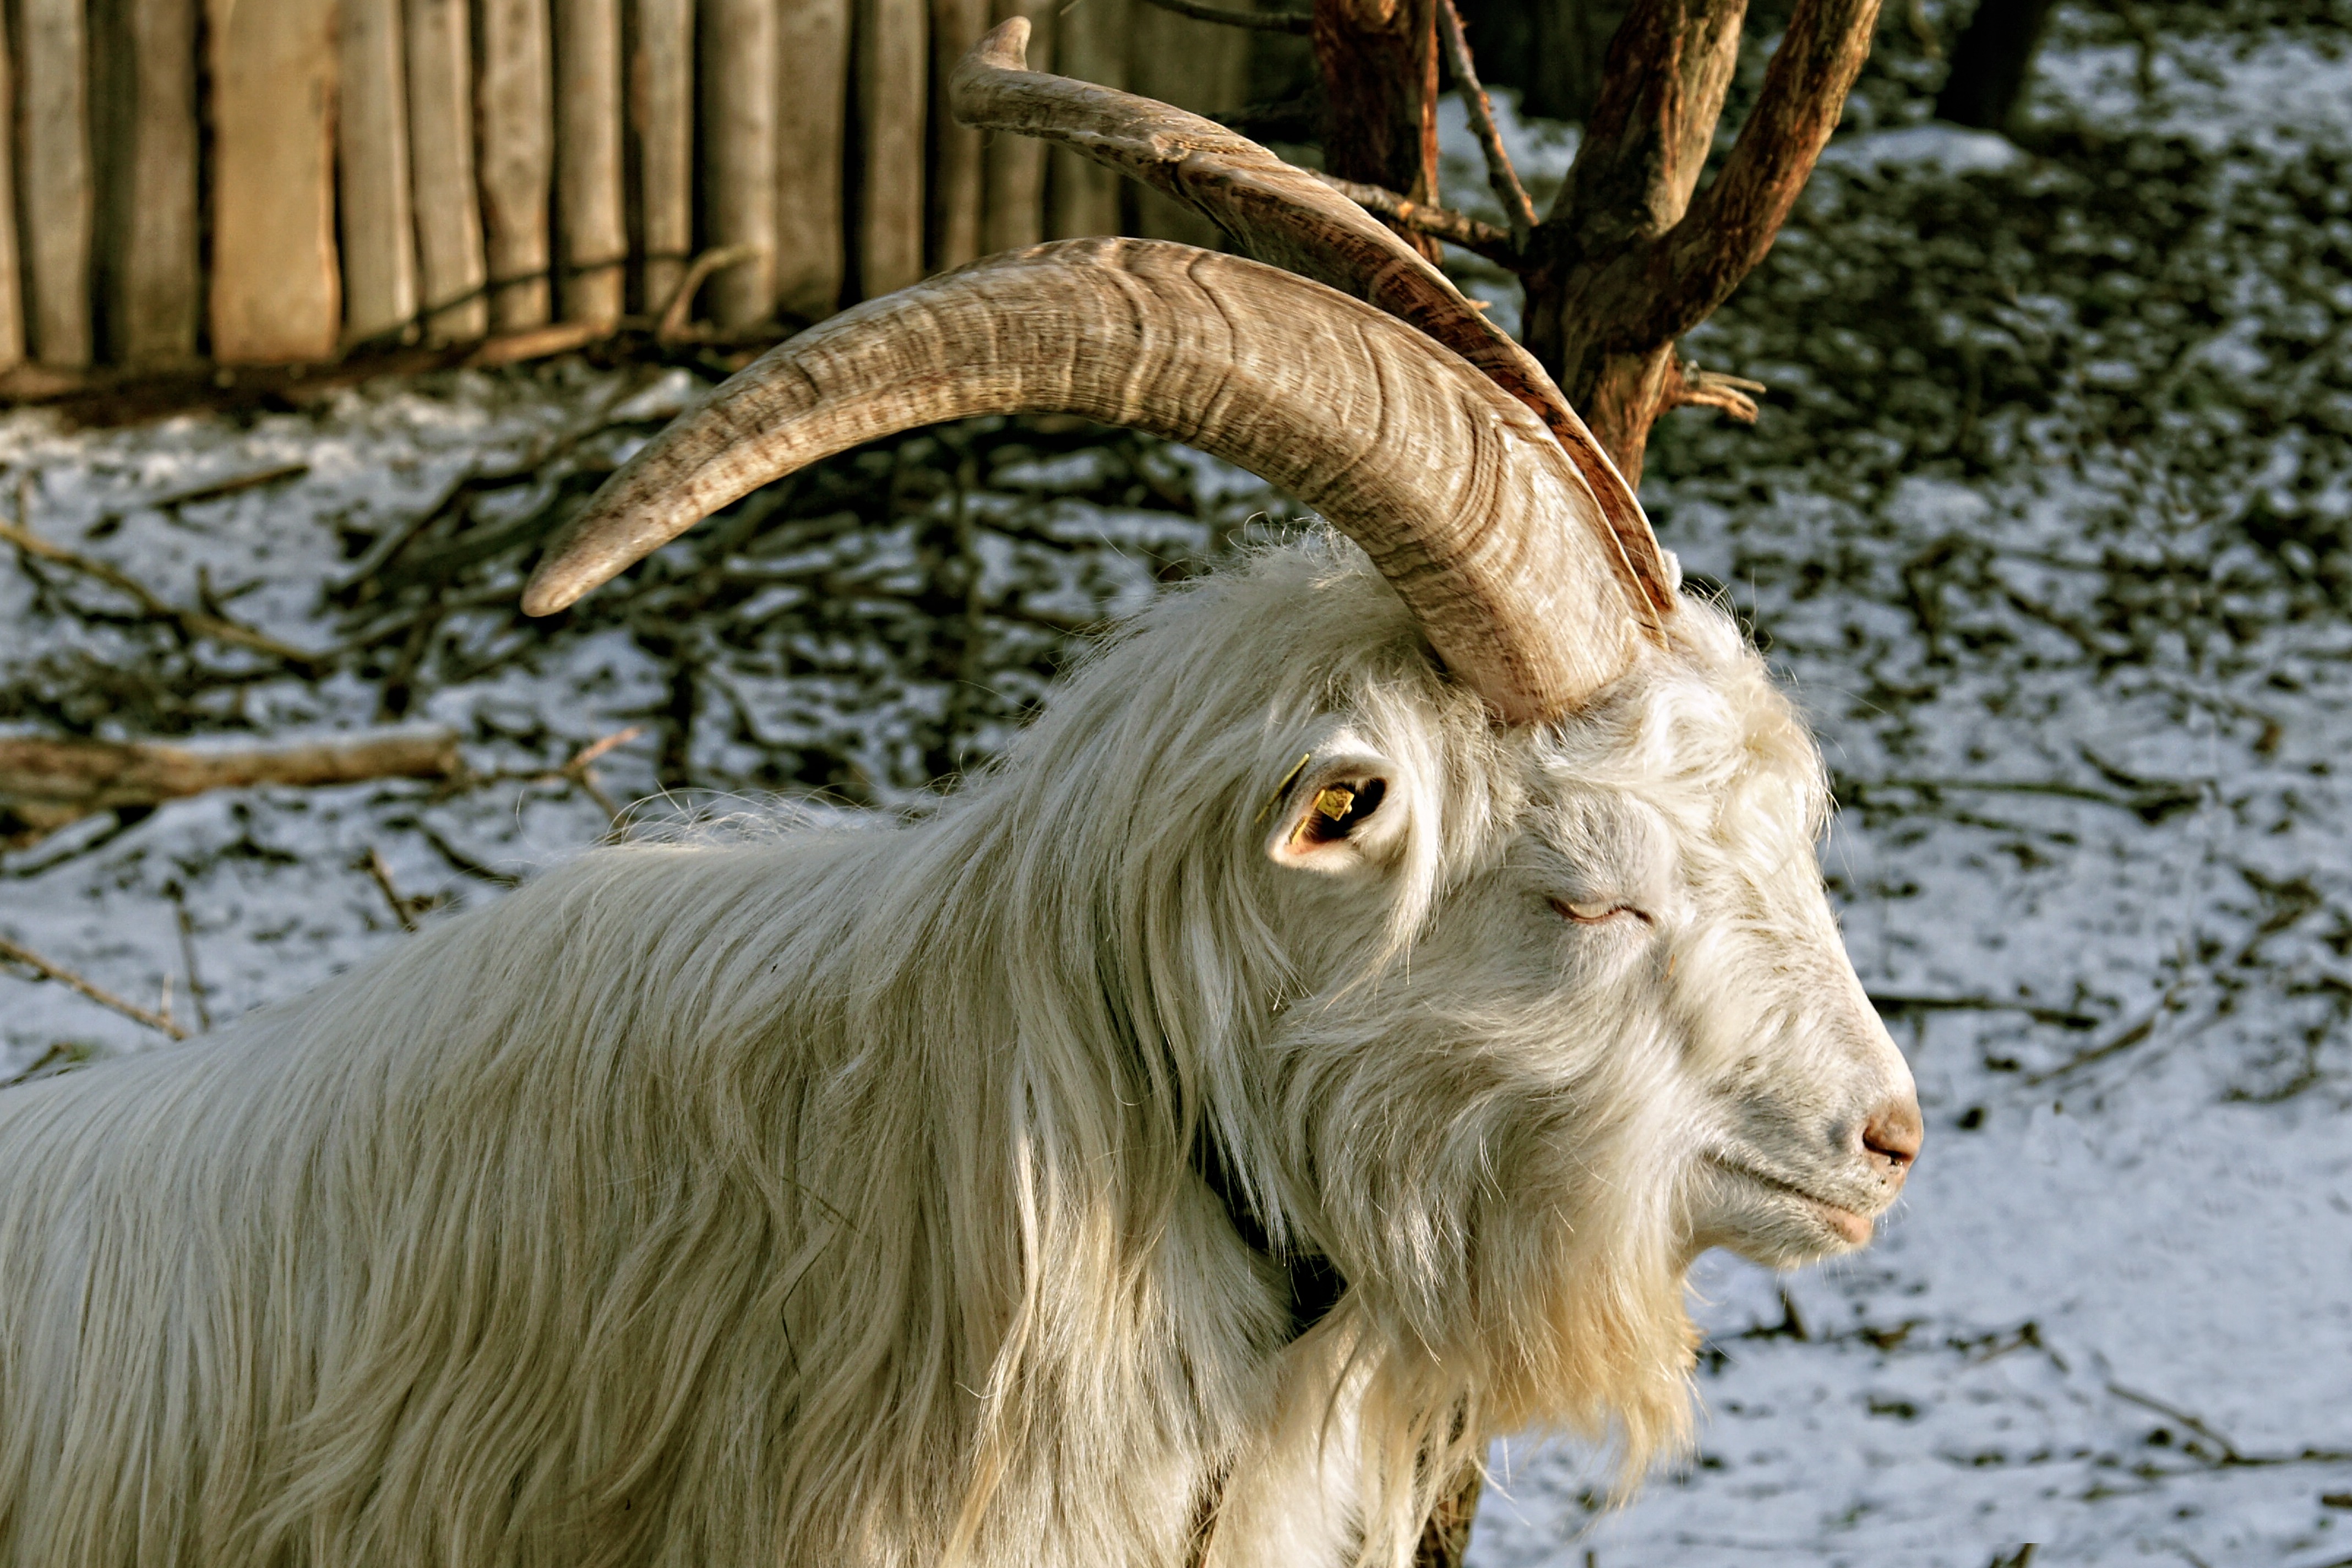
white, animal, wildlife, goat, zoo, horn, sheep, mammal, fauna, goats, sheeps, horns, bock, billy goat, barbary sheep, cow goat family